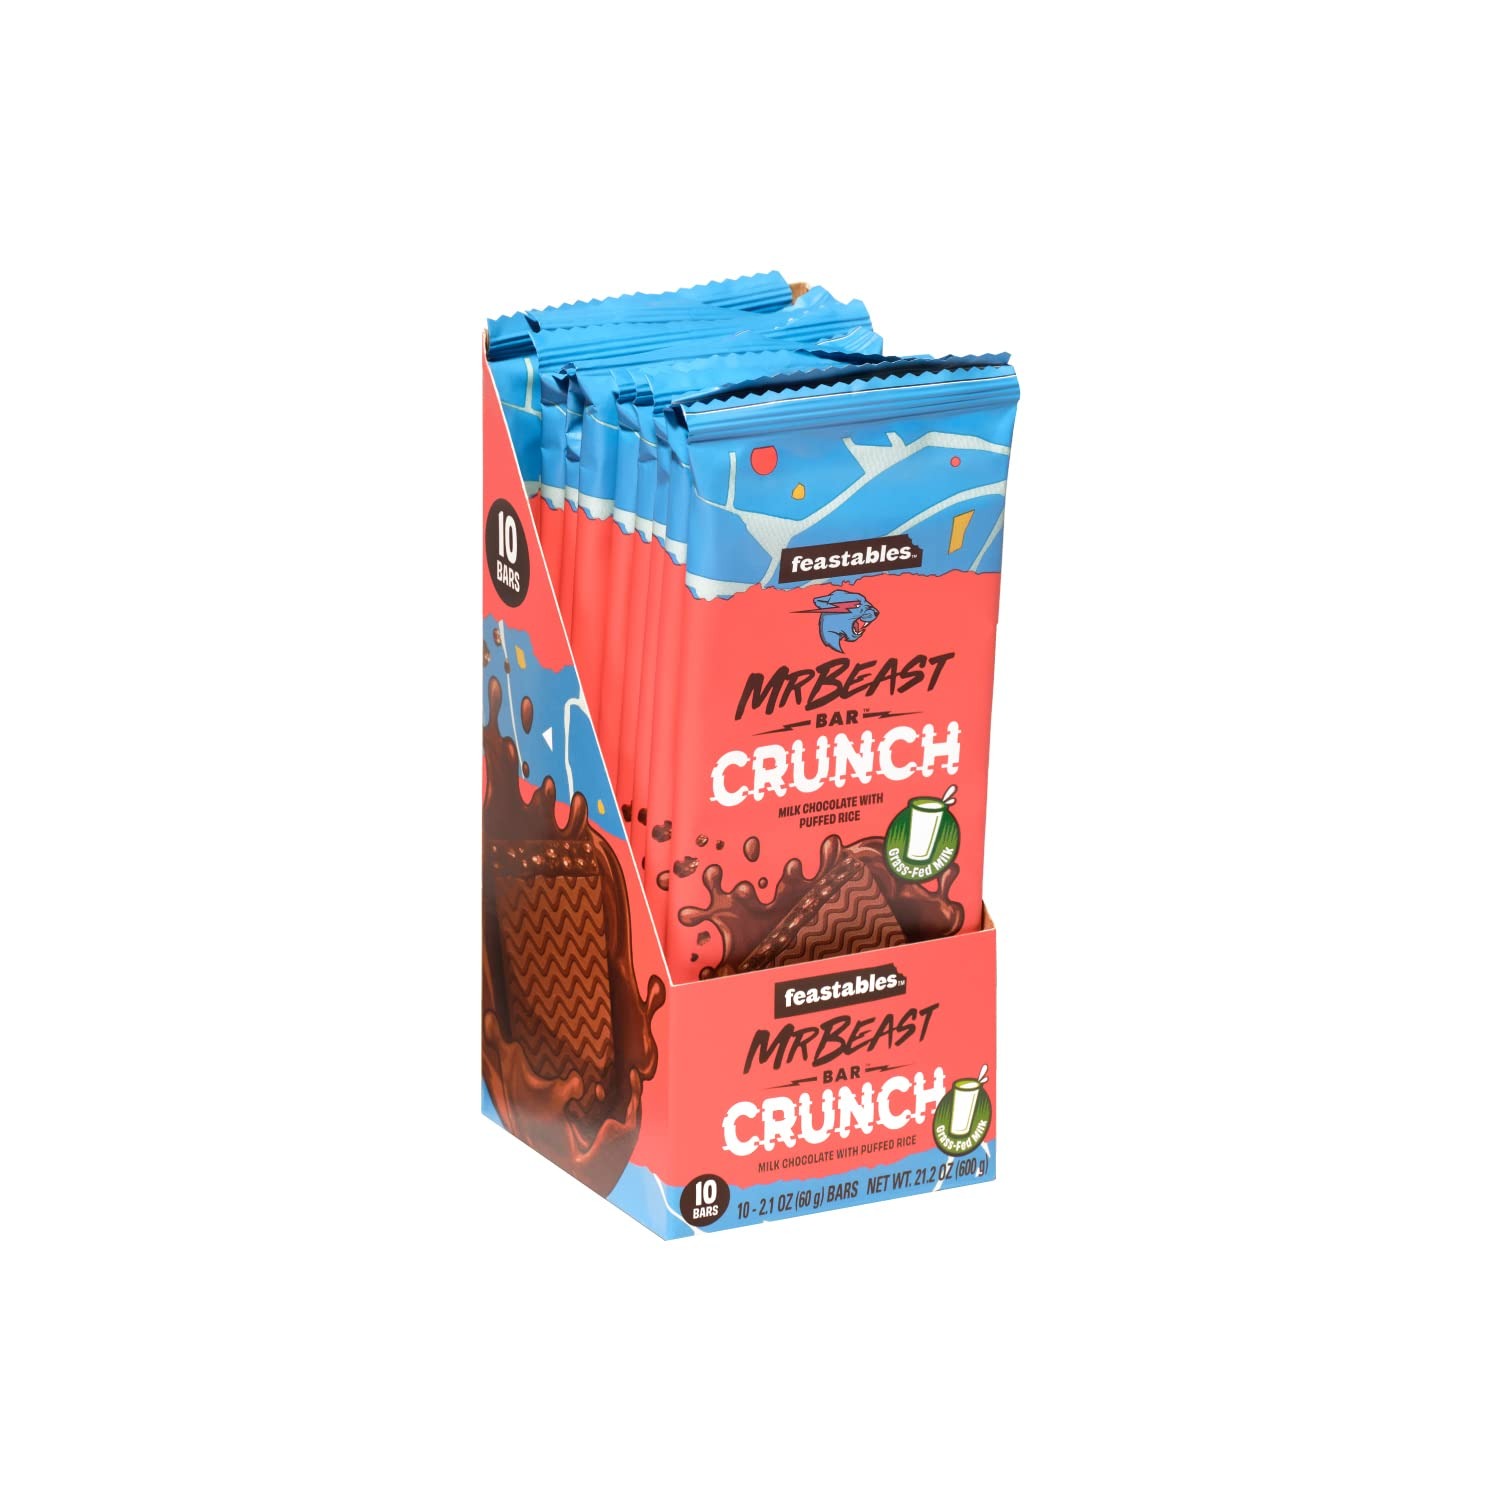
Item Name: Feastables Milk Chocolate Crunch Bars - Made with Grass-Fed Milk Chocolate and Organic Cocoa. Only 6 Ingredients, 10 Count
Bullet Point 1: Creamy grass-fed milk and crispy puffed rice delivery maximum crunch.
Bullet Point 2: With 6 simple ingredients including creamy milk from grass fed cows and 100% organic cacao, our chocolate is incredibly delicious from start to finish.
Bullet Point 3: Made with only the best ingredients including milk from happy grass-fed cows. Grass fed cows = Delicious chocolate.
Bullet Point 4: Have you tasted greatness lately? Because we have the perfect chocolate for you.
Bullet Point 5: Better for you snacking with better-than-ever flavor.
Value: 21.2
Unit: Ounce

Price: 2.99